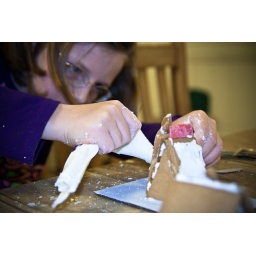
Emilee making a gingerbread house on our kitchen table in Raleigh NC.